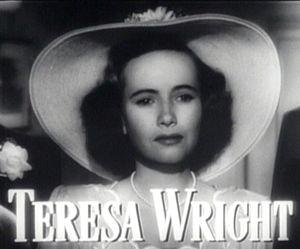
Les Plus Belles Années de notre vie est un film américain réalisé par William Wyler et sorti en 1946.